Axiom schema of replacement

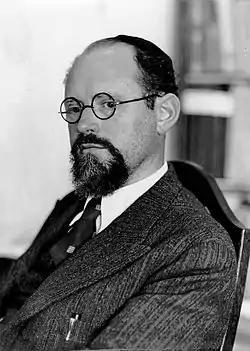
Abraham Fraenkel, between 1939 and 1949

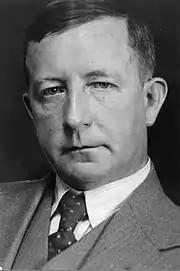
Thoralf Skolem, in the 1930s

Its publication by Abraham Fraenkel in 1922 is what makes modern set theory Zermelo-"Fraenkel" set theory (ZFC). The axiom was independently discovered and announced by Thoralf Skolem later in the same year (and published in 1923). Zermelo himself incorporated Fraenkel's axiom in his revised system he published in 1930, which also included as a new axiom von Neumann's axiom of foundation. Although it is Skolem's first order version of the axiom list that we use today, he usually gets no credit since each individual axiom was developed earlier by either Zermelo or Fraenkel. The phrase “Zermelo-Fraenkel set theory” was first used in print by von Neumann in 1928.